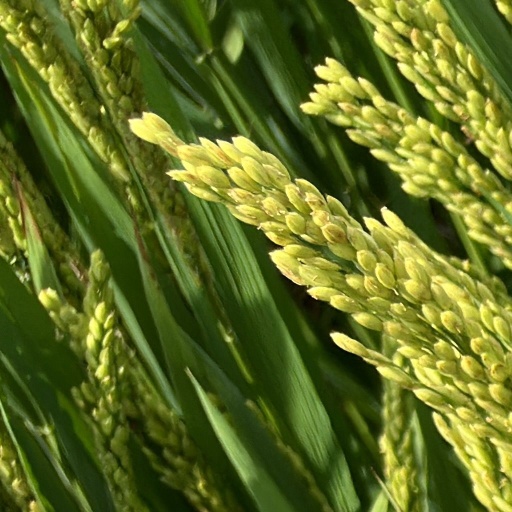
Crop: rice